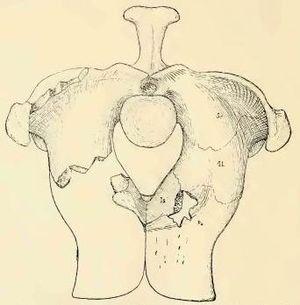
Les Aetosauria ou aétosaures forment un ordre fossile de reptiles diapsides herbivores, qui connut une brève période de prospérité au Trias supérieur.